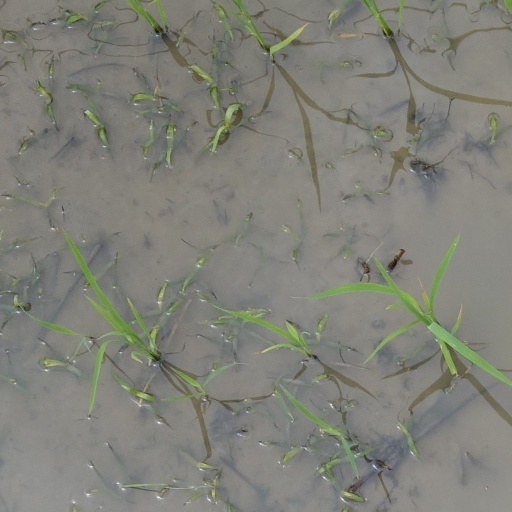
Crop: rice